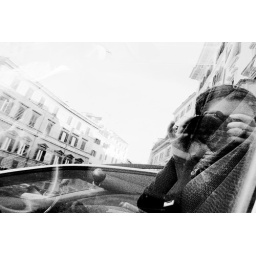
365 days - day 10. a reflection of myself in a car window quickly passed by.